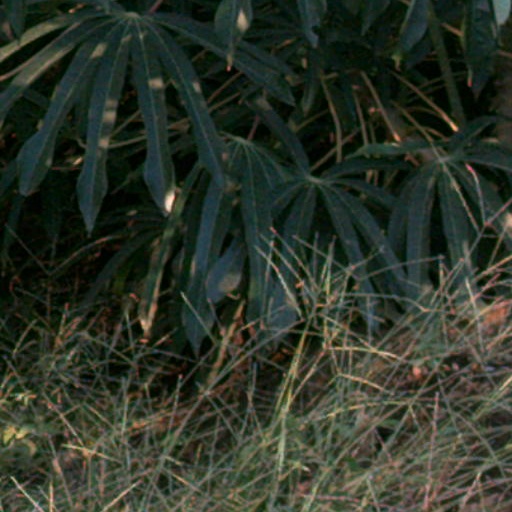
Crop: cassava